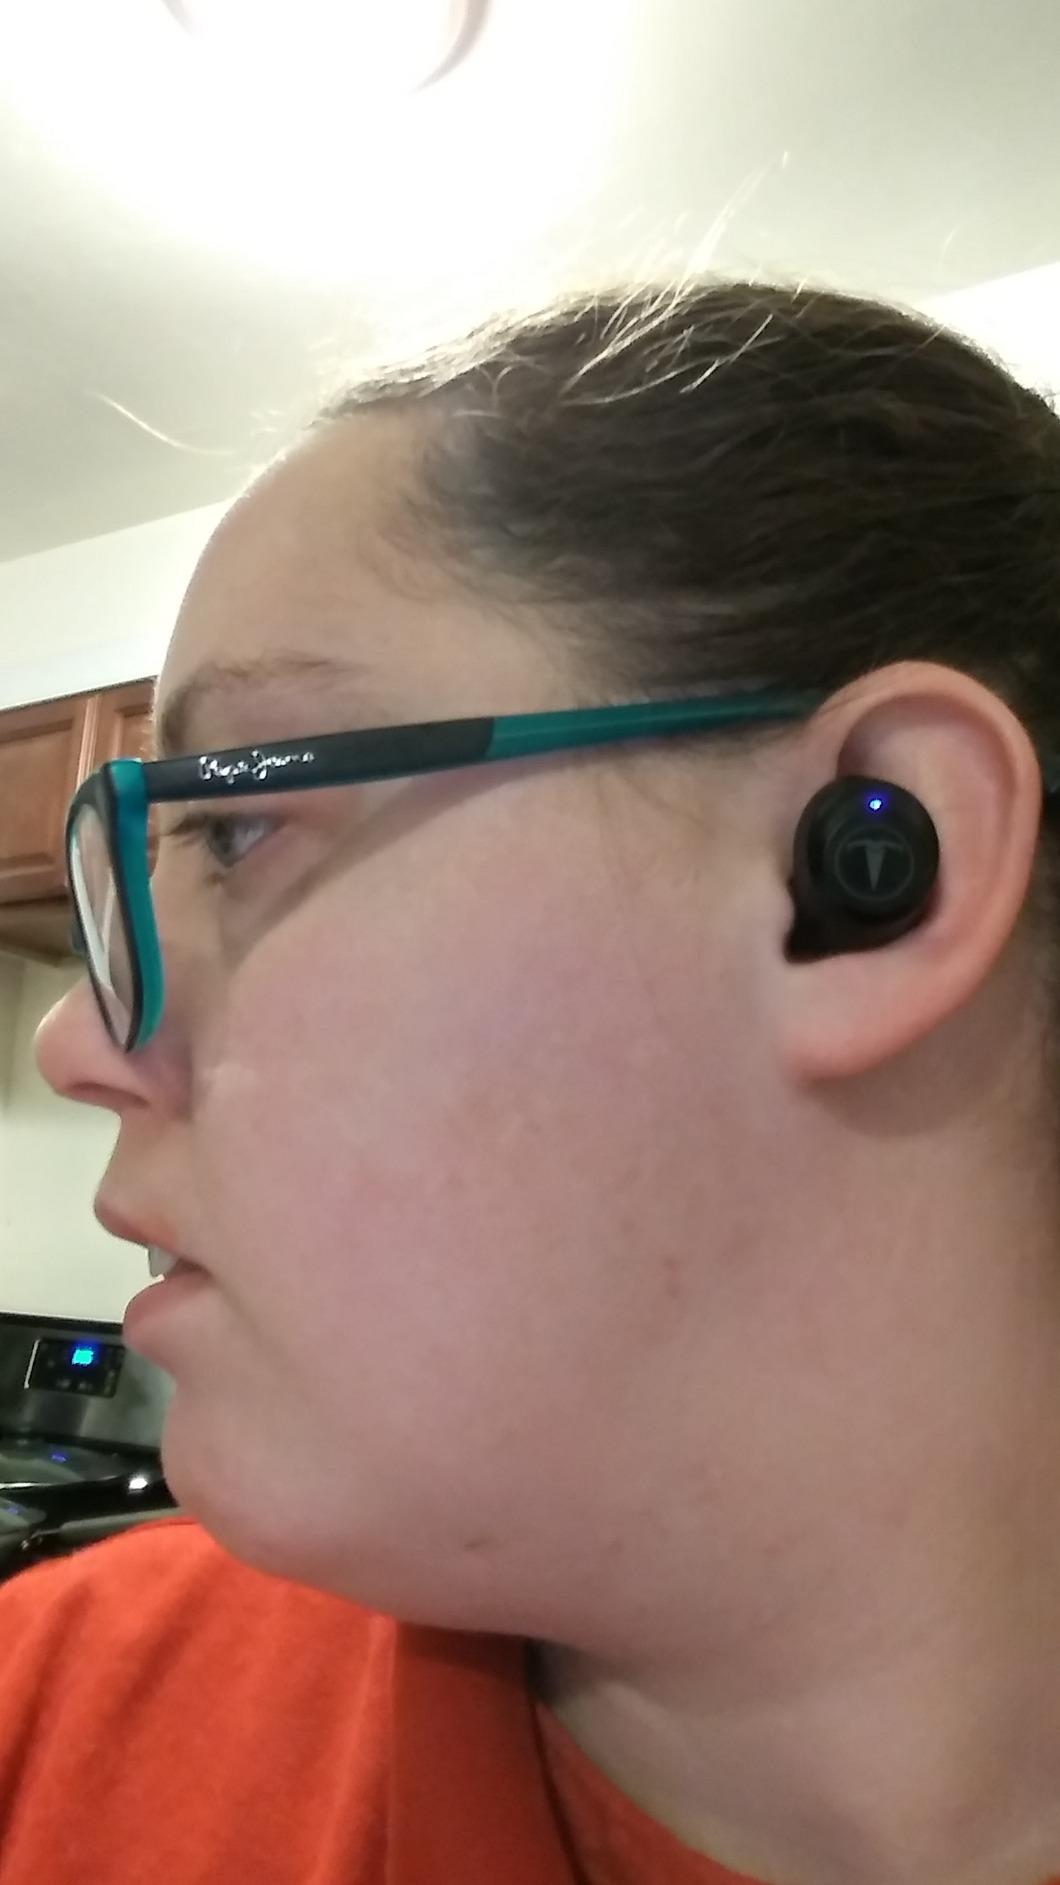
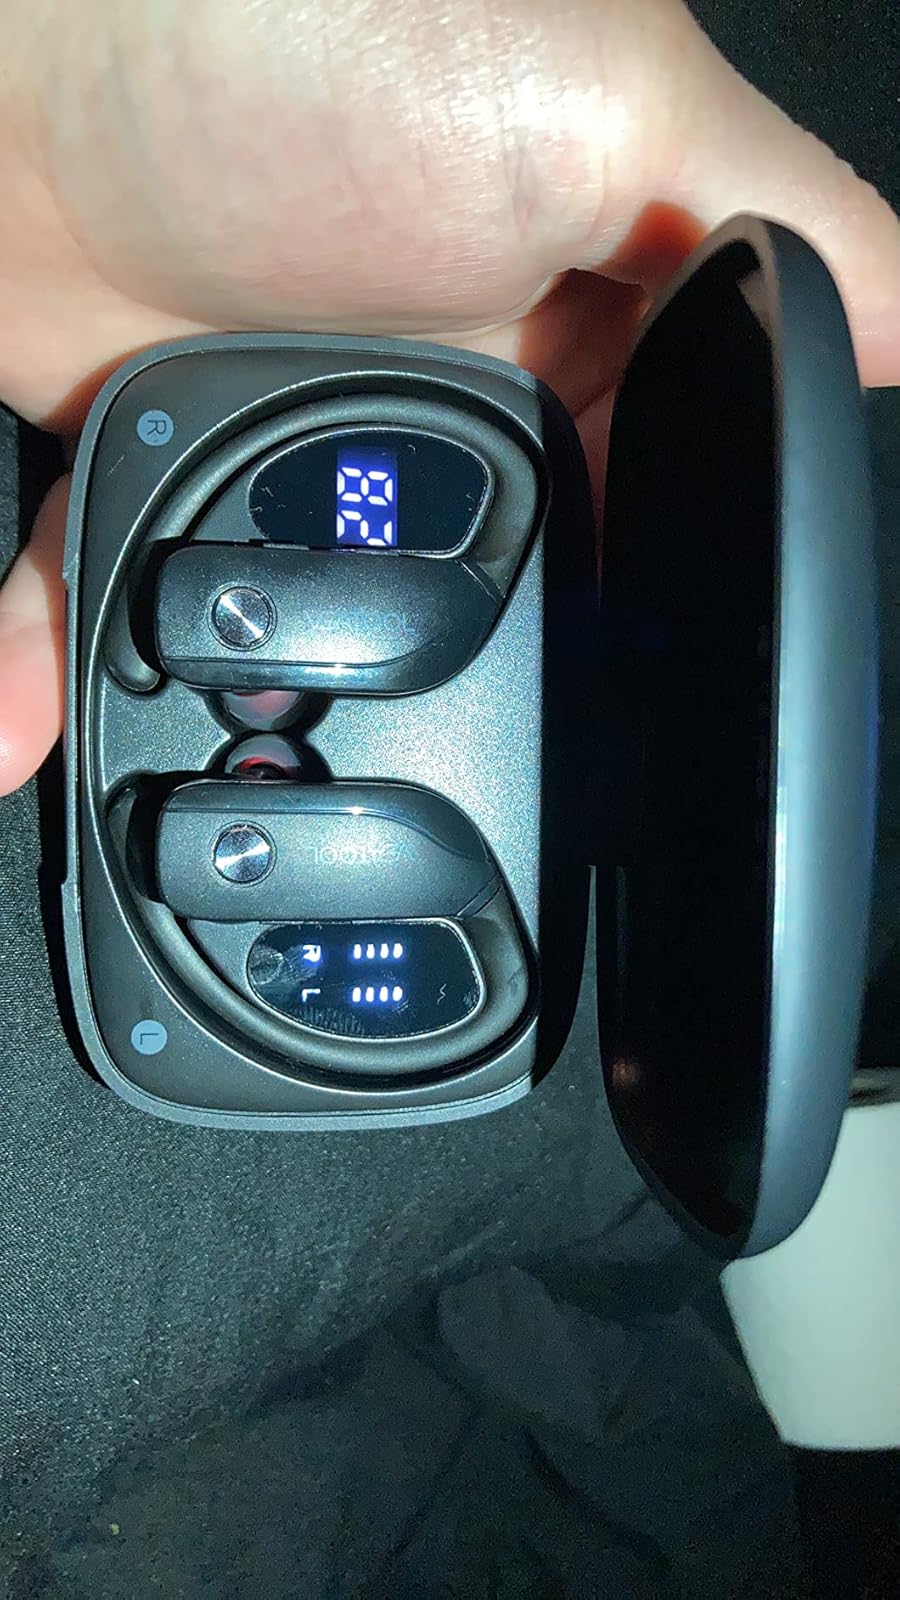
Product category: earbuds
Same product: no